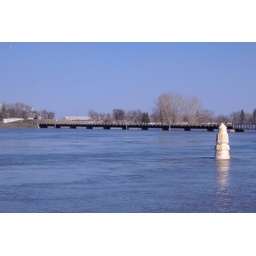
On the bridge, the Water marker base is at the edge of the river and the base sits 5 feet above the normal water level